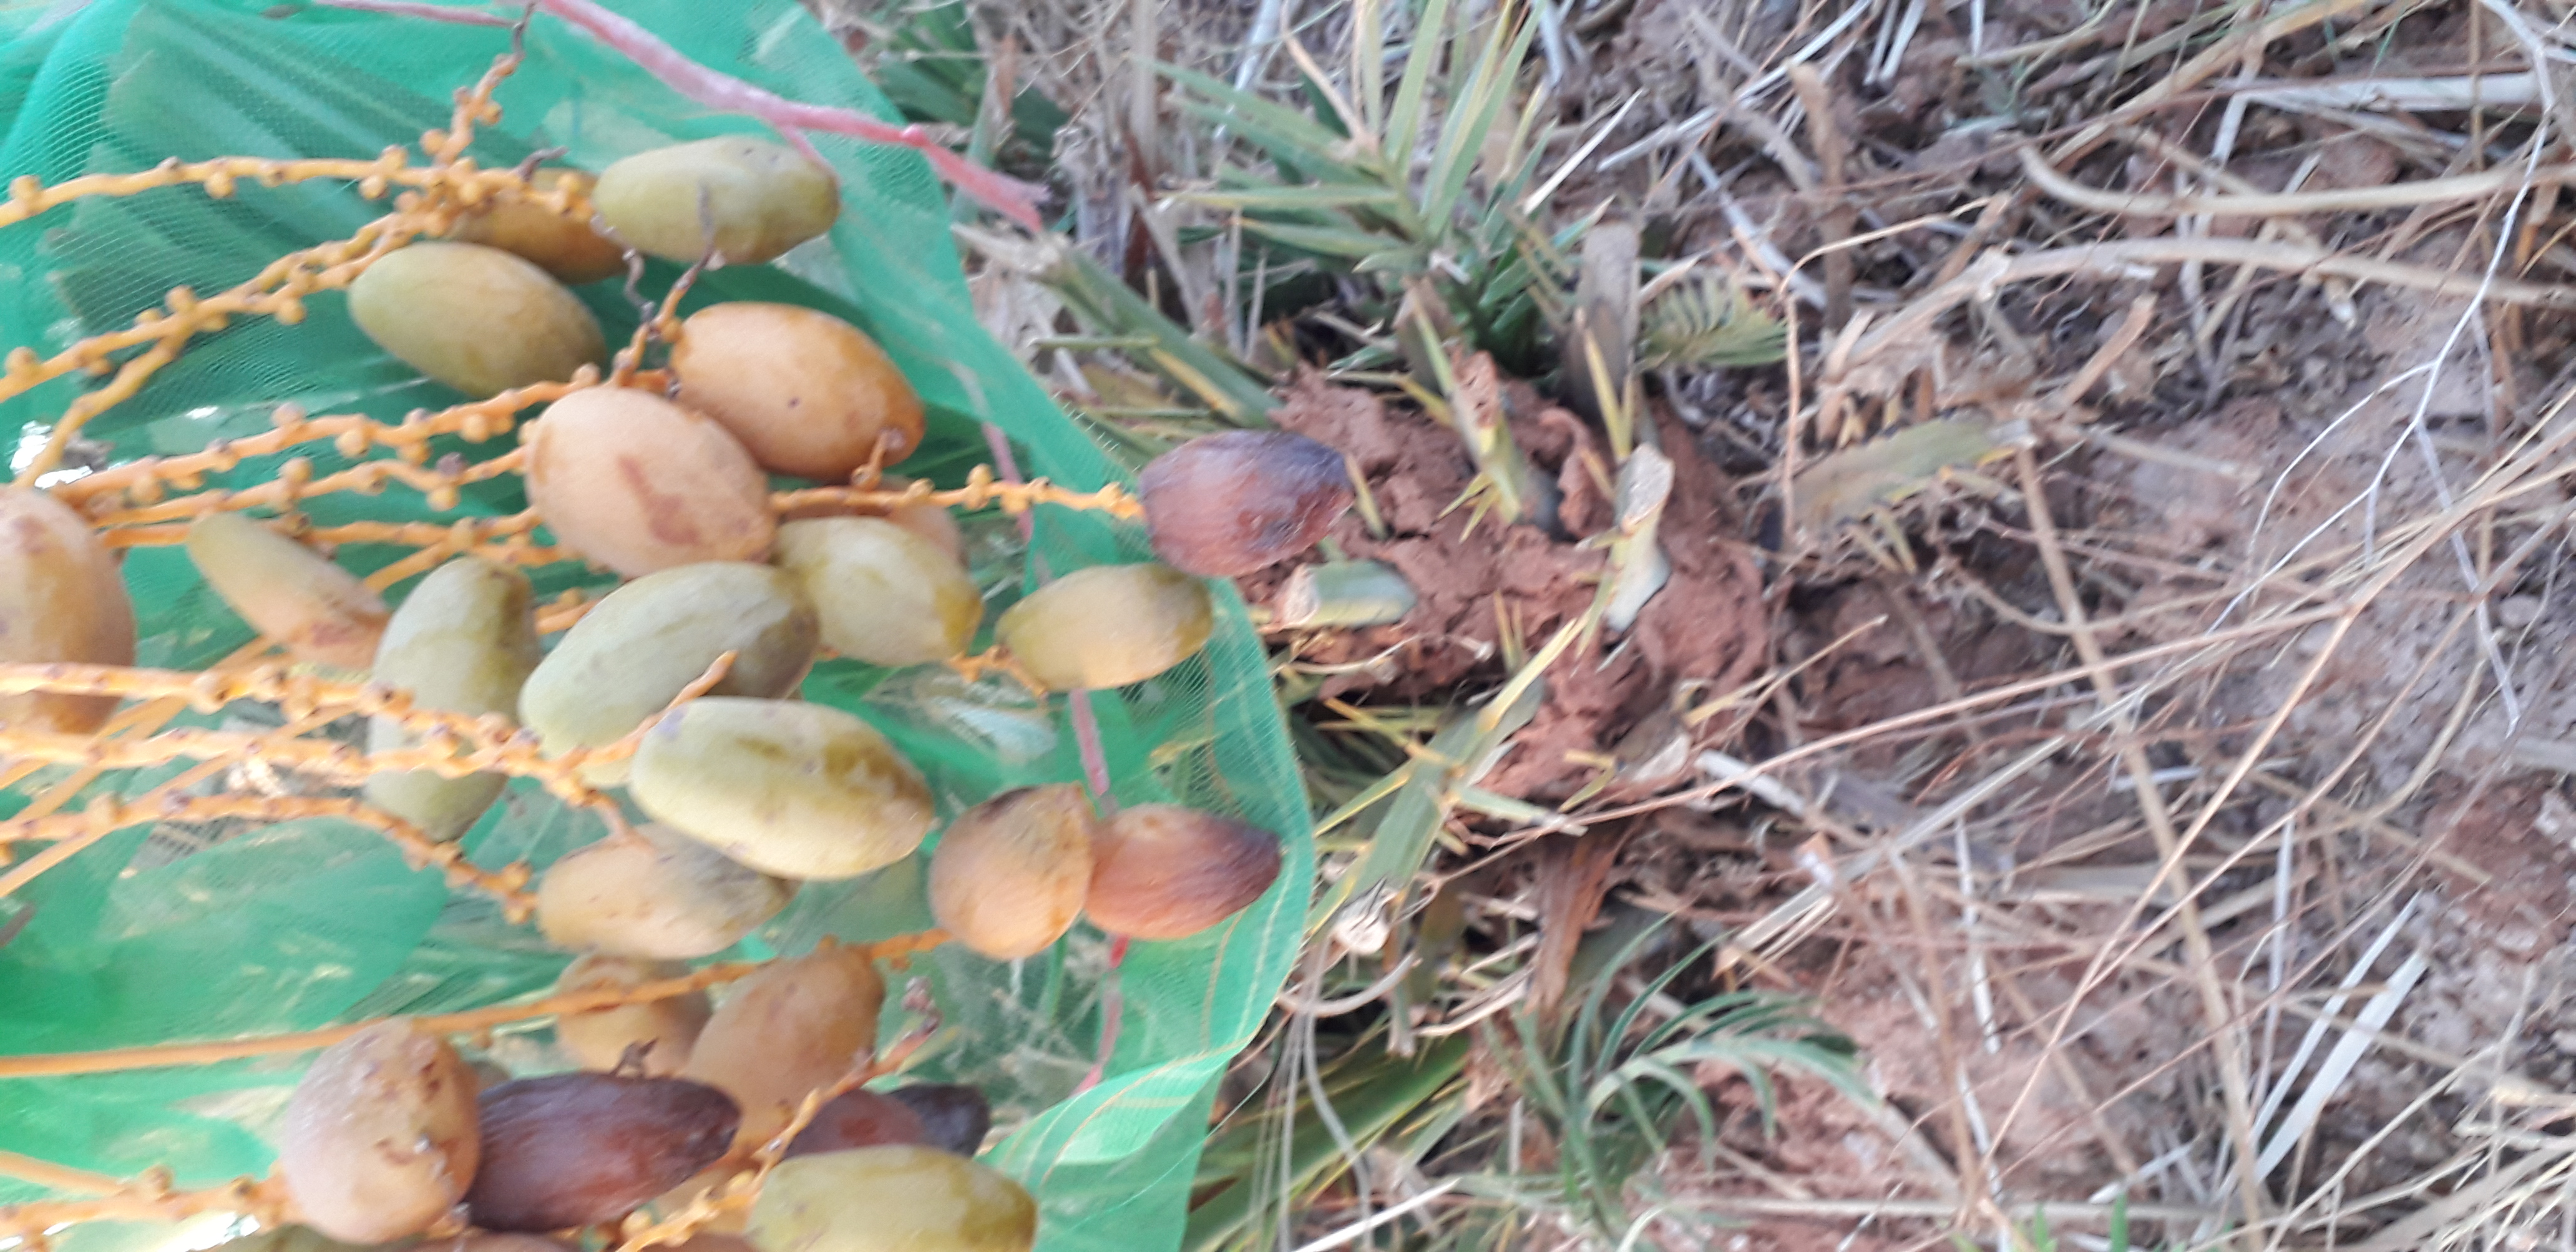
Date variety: Boumajhoul